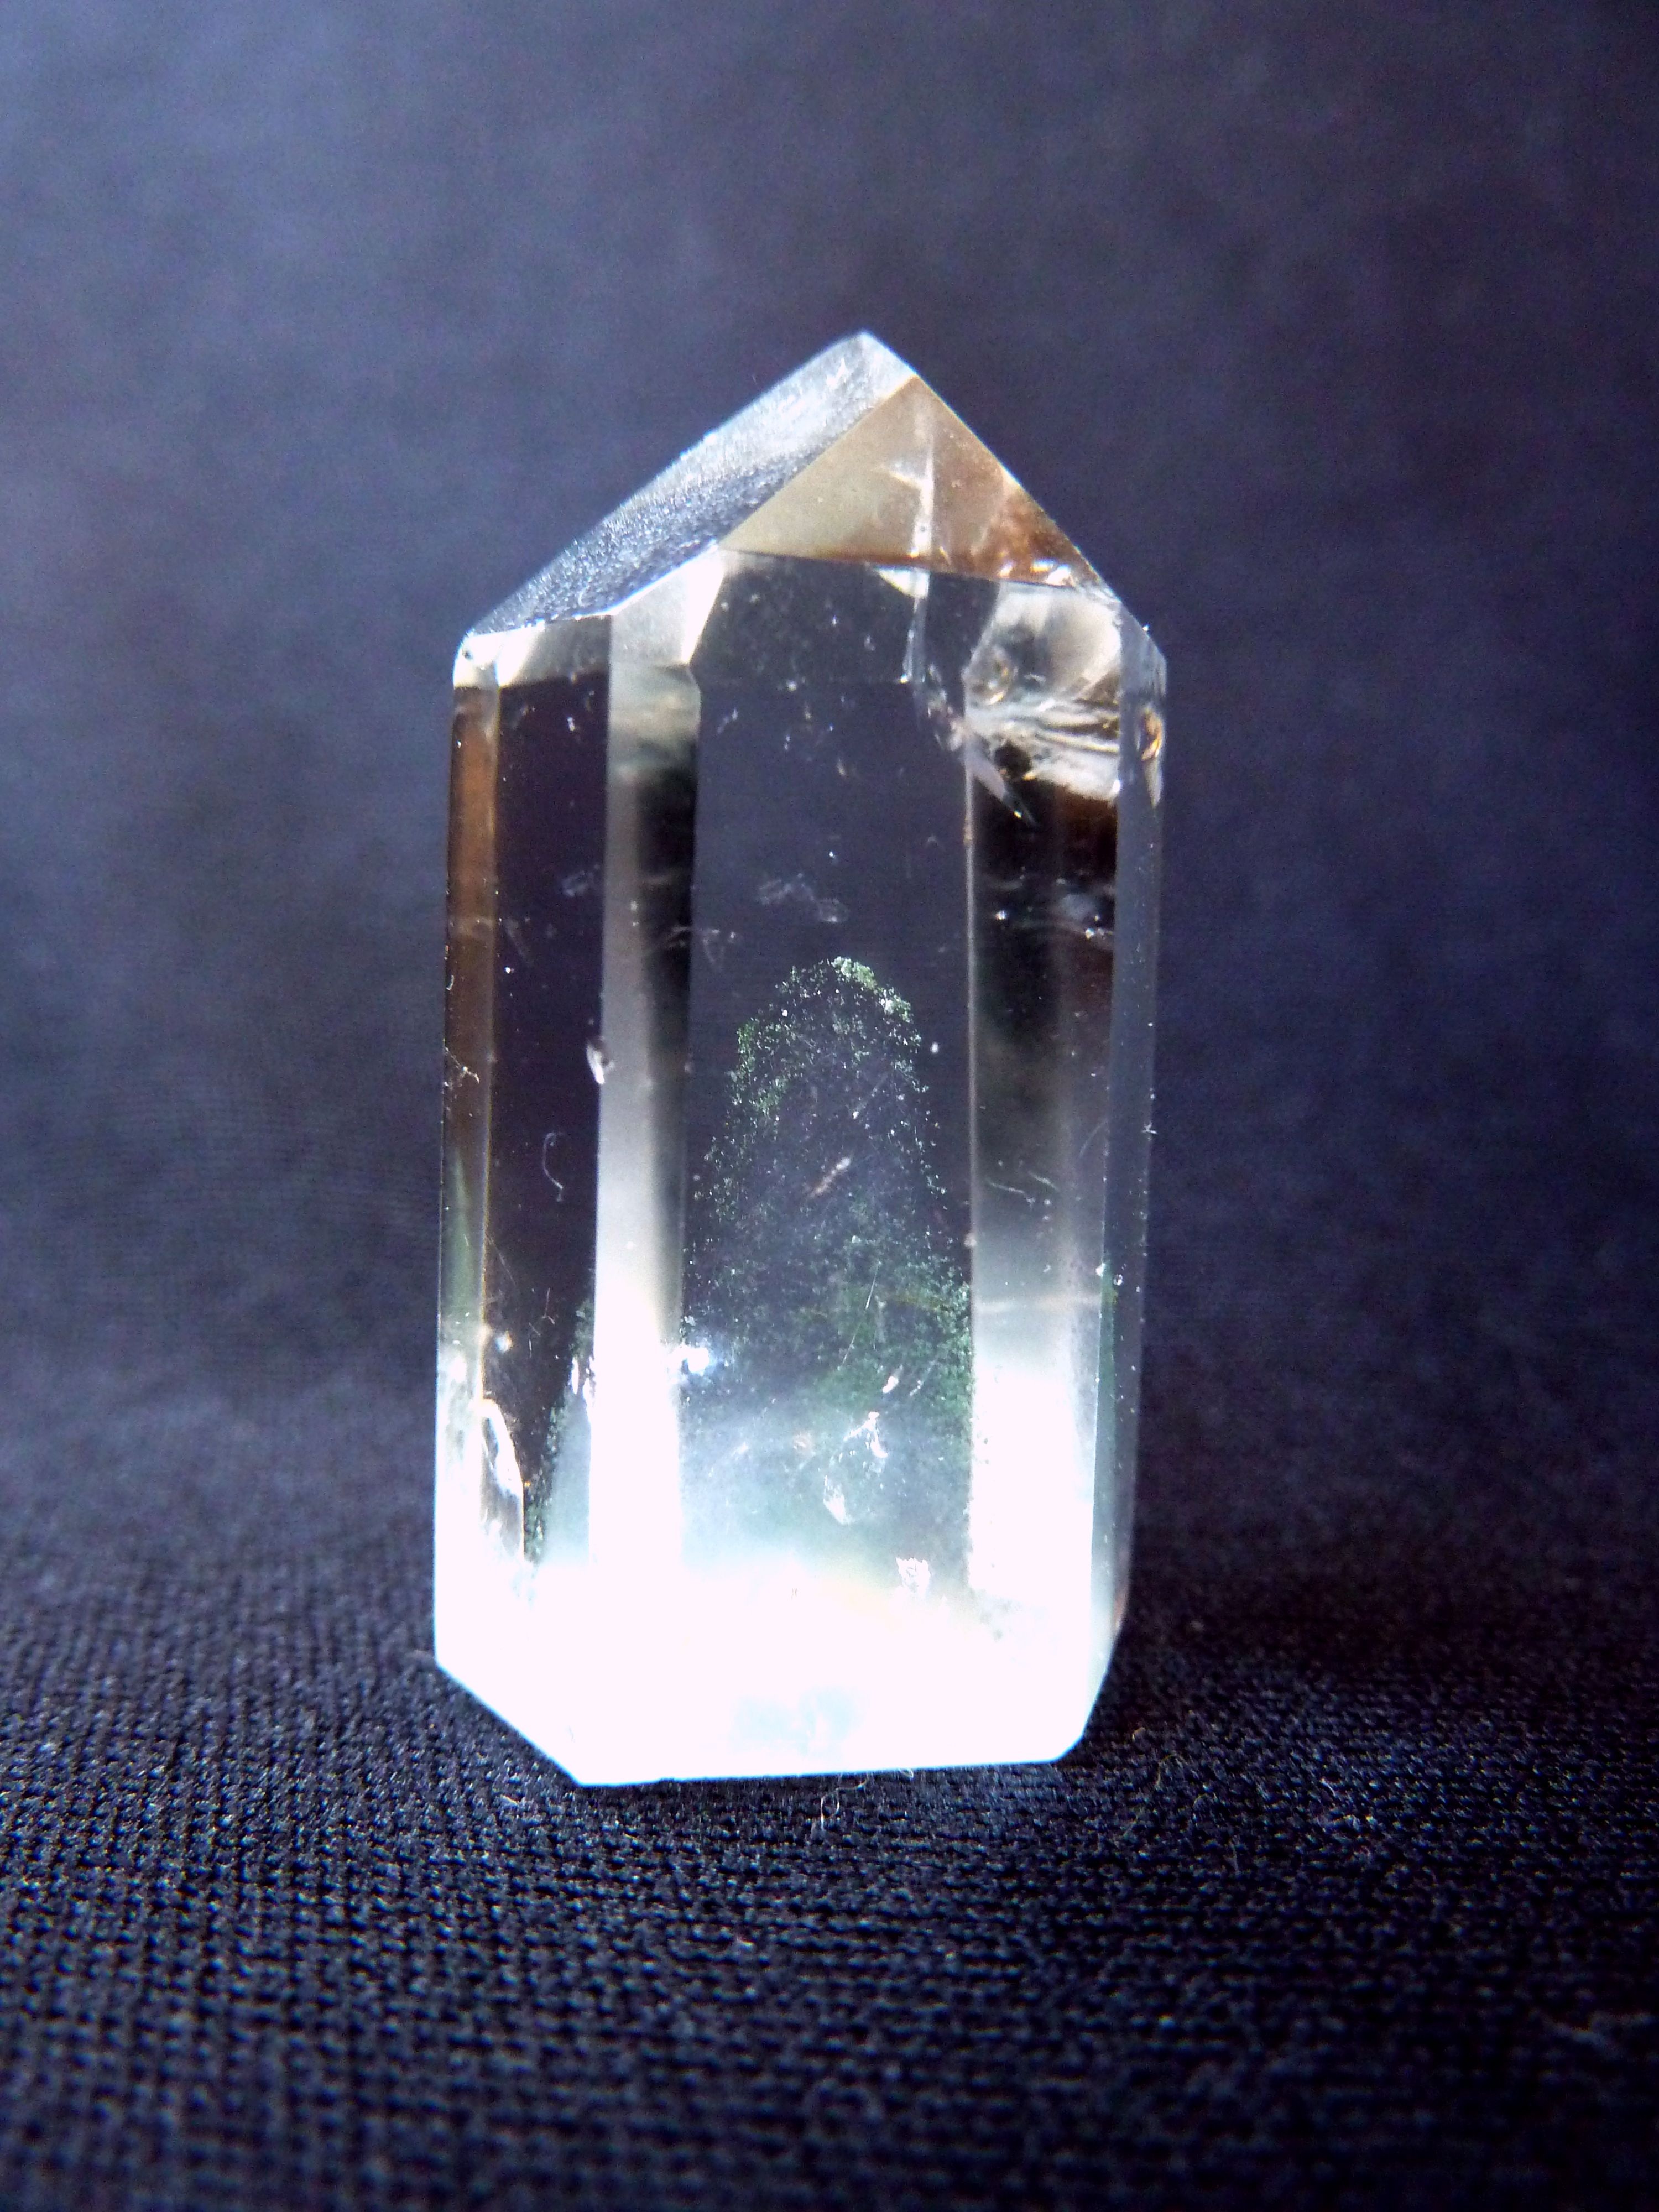
nature, stone, decoration, green, medicine, deco, transparent, jewellery, rocks, art, translucent, decorative, bright, beauty, gem, ore, crystal, late, bless you, shimmer, glassy, gemstone, mineral, quartz, decorate, rock crystal, healing stone, gem top, semi precious stone, valuable, naturopathy, clear to white, partly cloudy spotty, protective stone, gem buyer, fashion accessory